Pupipō!

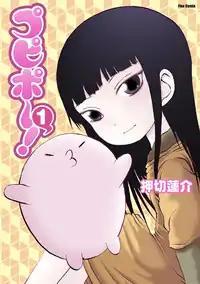
Cover of "Pupipō!" volume 1 by Flex Comix featuring the protagonist Wakaba Himeji (right) and Pō-chan (left)

is a Japanese supernatural horror comedy manga series by Rensuke Oshikiri. It was serialized in Flex Comix's free web comic "FlexComix Blood" from April 11, 2007, to August 5, 2009. It was collected in three "tankōbon" volumes from March 6, 2008, to November 10, 2009. A 15-episode anime television series adaptation by AIC Plus+ aired between December 20, 2013, and March 28, 2014, on TV Tokyo.